Ferzikovo railway station

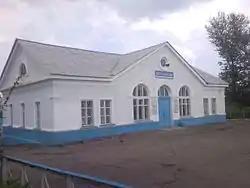

Ferzikovo railway station is a train station Moscow Railway in urban-type settlements Ferzikovo in Kaluga Oblast. It opened in 1874. The station consists of two low platforms: the side and the island. Any station with a waiting room and a suburban insurance fund. Electrification of the station is not available, suburban carried diesel train. At the station, stop all suburban trains through Kaluga — Tula, including accelerated diesel train links Kaluga — Tula and Kaluga — Tula — Uzlovaja. In the summer of 2013 through the station runs a small number of long-distance trains with a particular timetable, none of them stops at the station did not have.